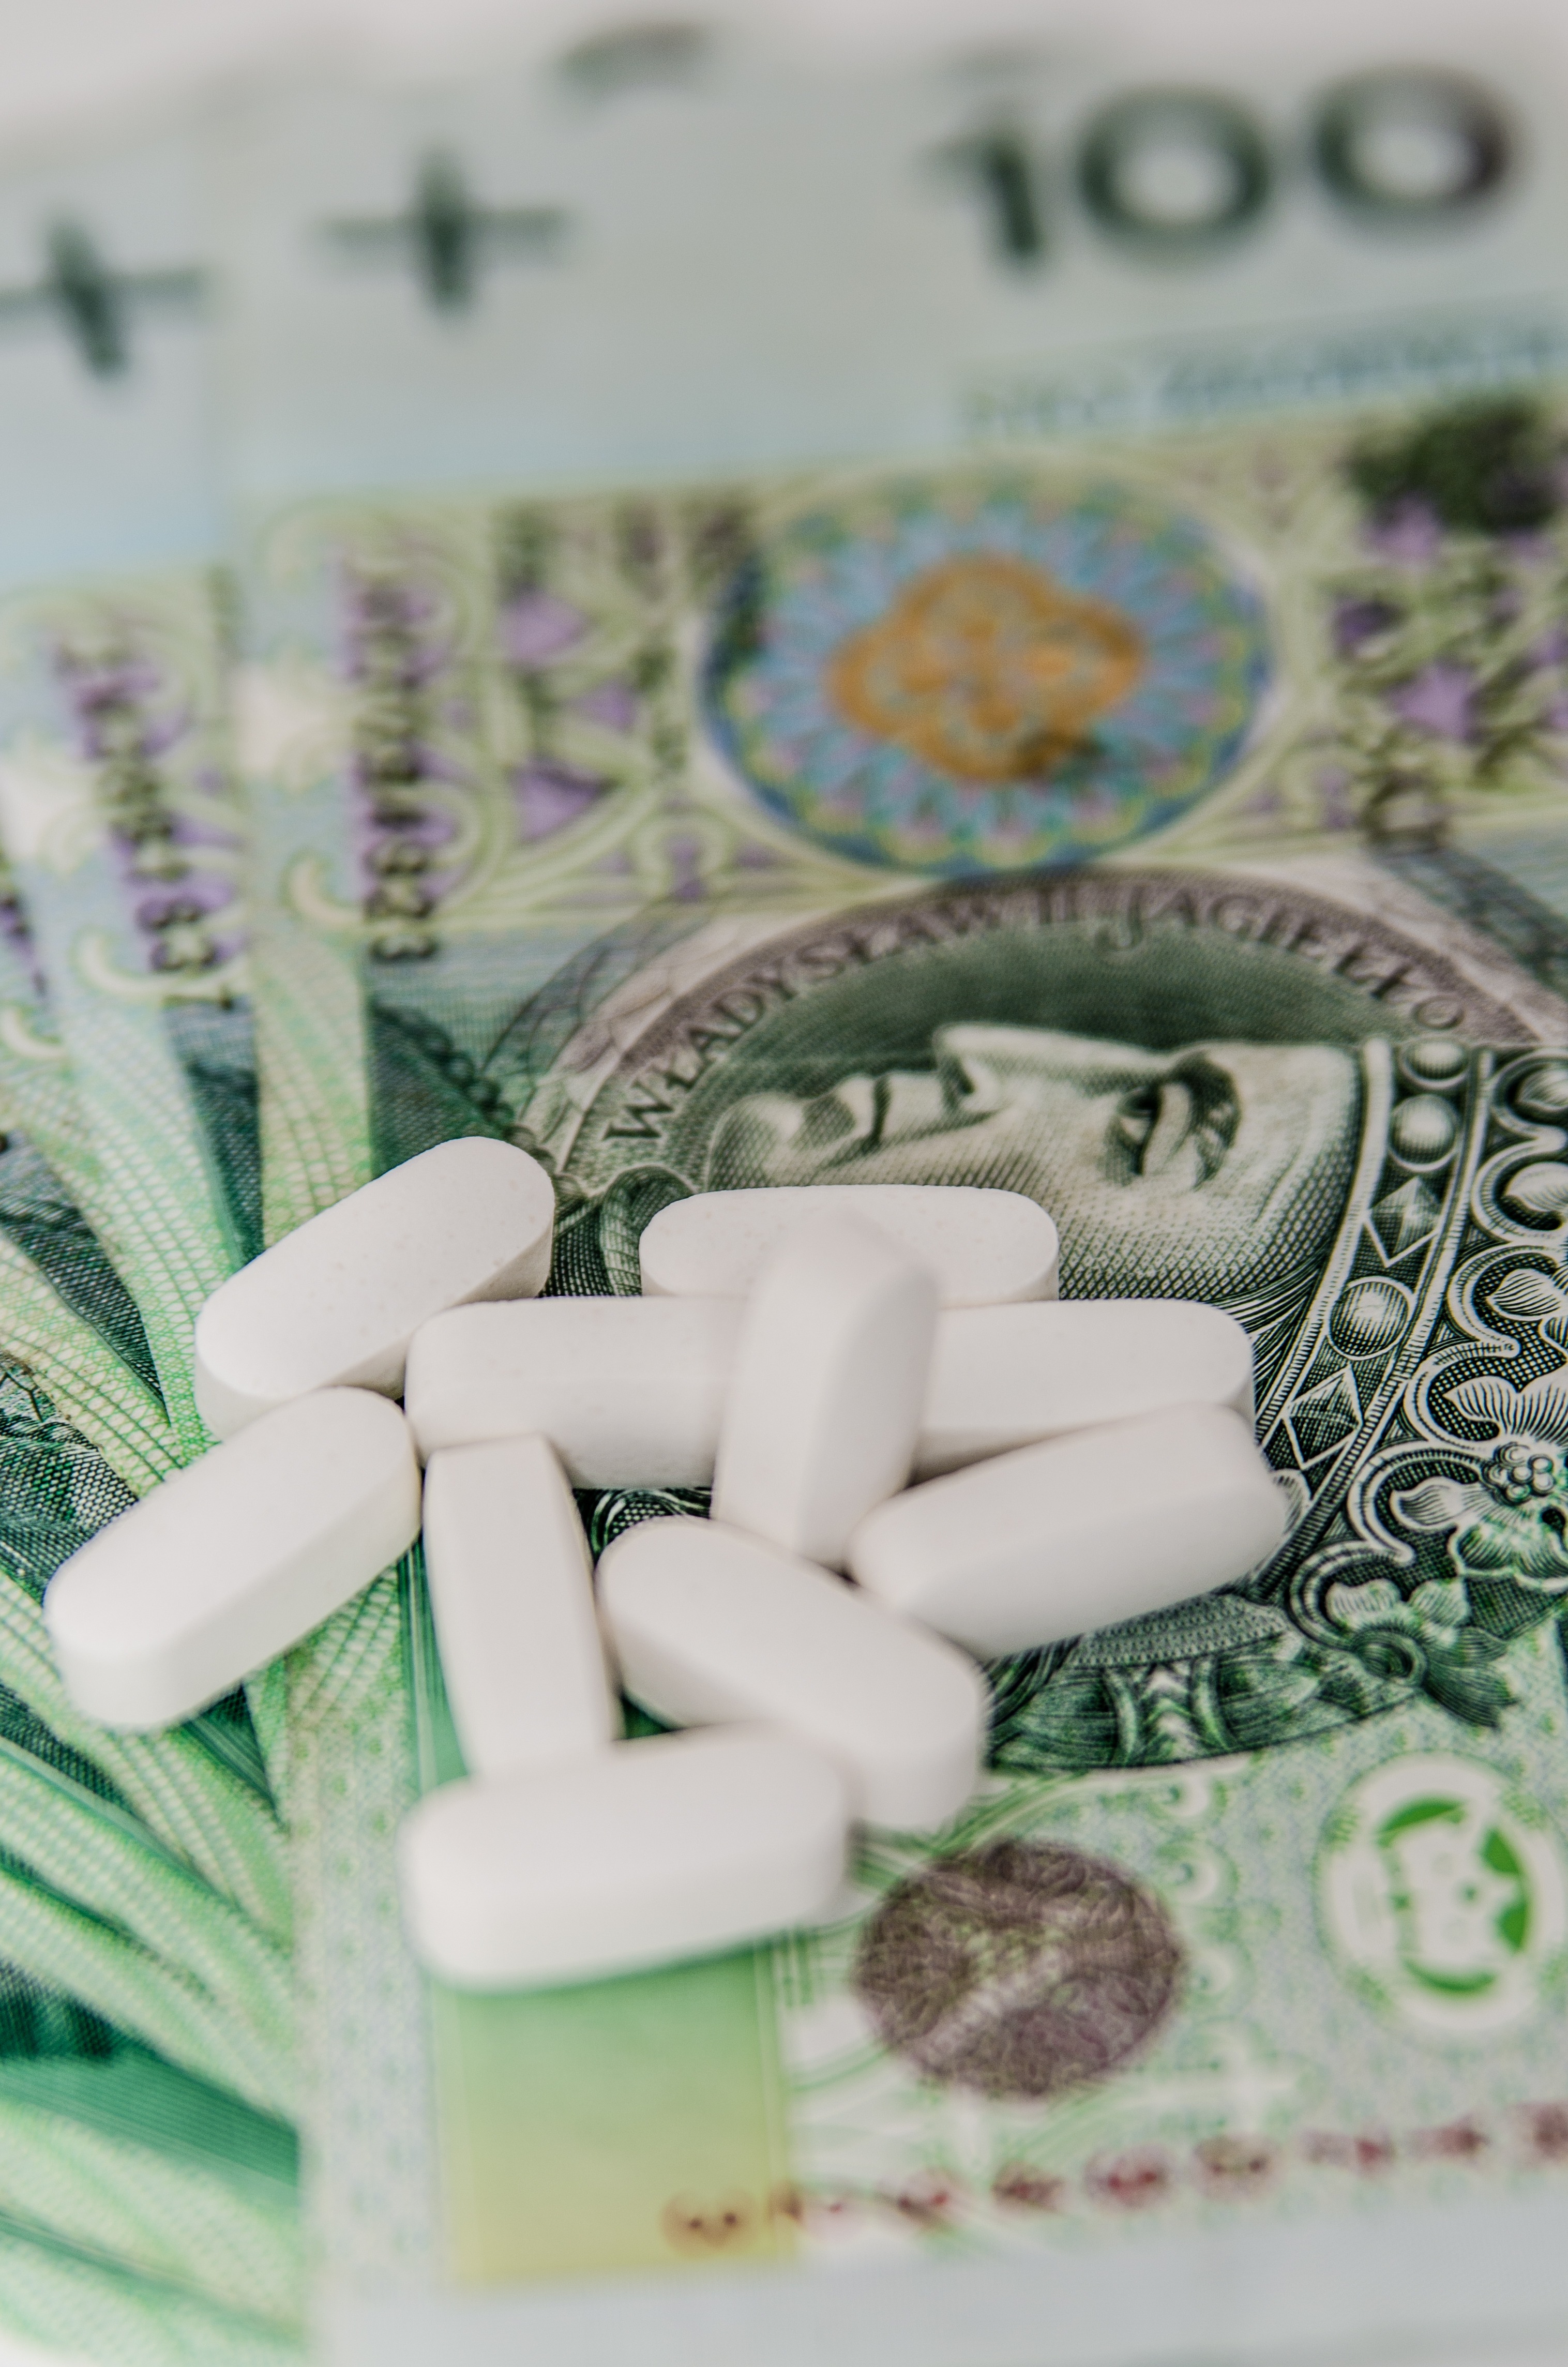
pattern, green, money, close up, cash, pharmacy, tablets, medical, medications, cure, treat yourself, get sick, the disease